332d Expeditionary Operations Group

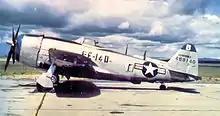
F-47N at Lockbourne AFB, Ohio, 1948

The Tuskegee Airmen initially were equipped with Curtiss P-40F and L model Warhawks (99th Squadron only), briefly with Bell P-39 Airacobras (March 1944), later with Republic P-47 Thunderbolts (June–July 1944), and finally with the aircraft with which they became most commonly identified, the North American P-51 Mustang (July 1944).